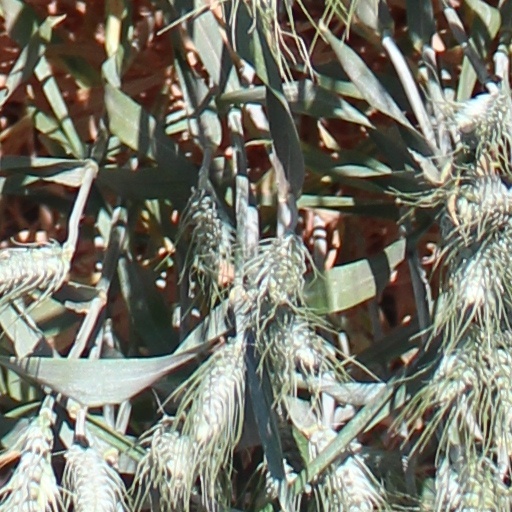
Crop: wheat